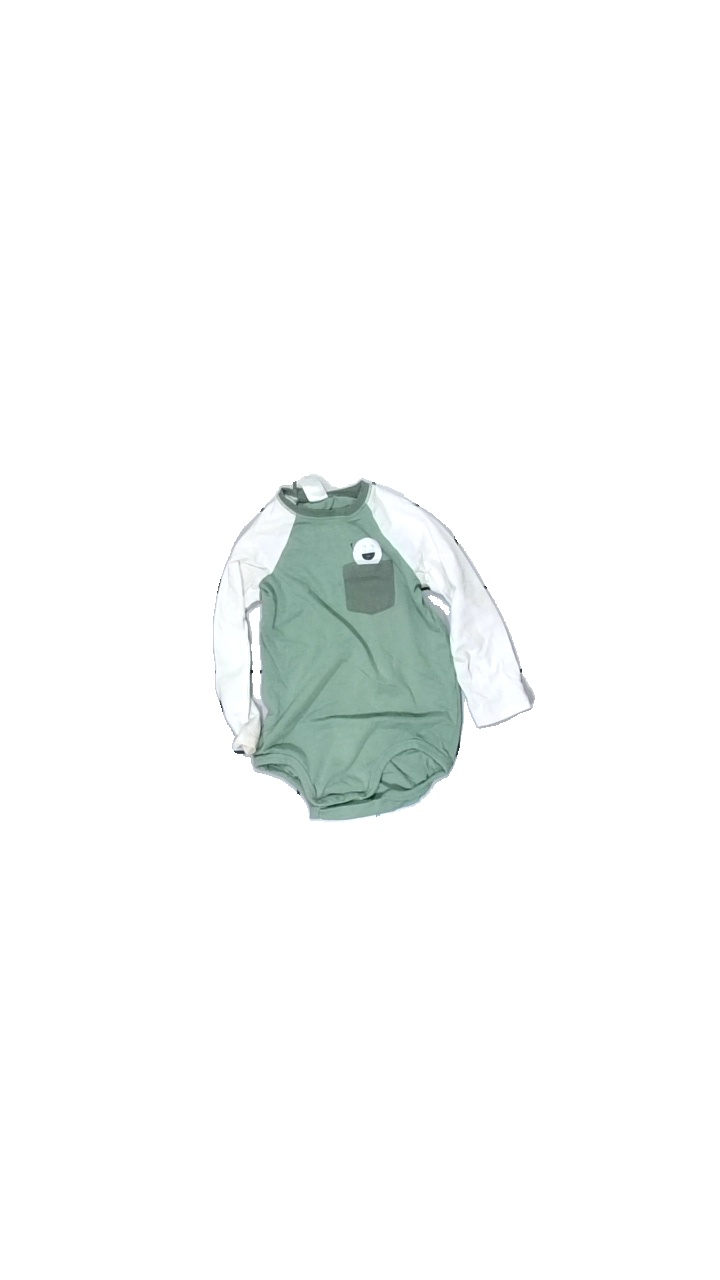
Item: Top (Children)
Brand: H&m
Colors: White, Green
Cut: Regular
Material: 100% cotton
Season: All
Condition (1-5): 2
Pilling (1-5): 4
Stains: Major
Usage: Export
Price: <50